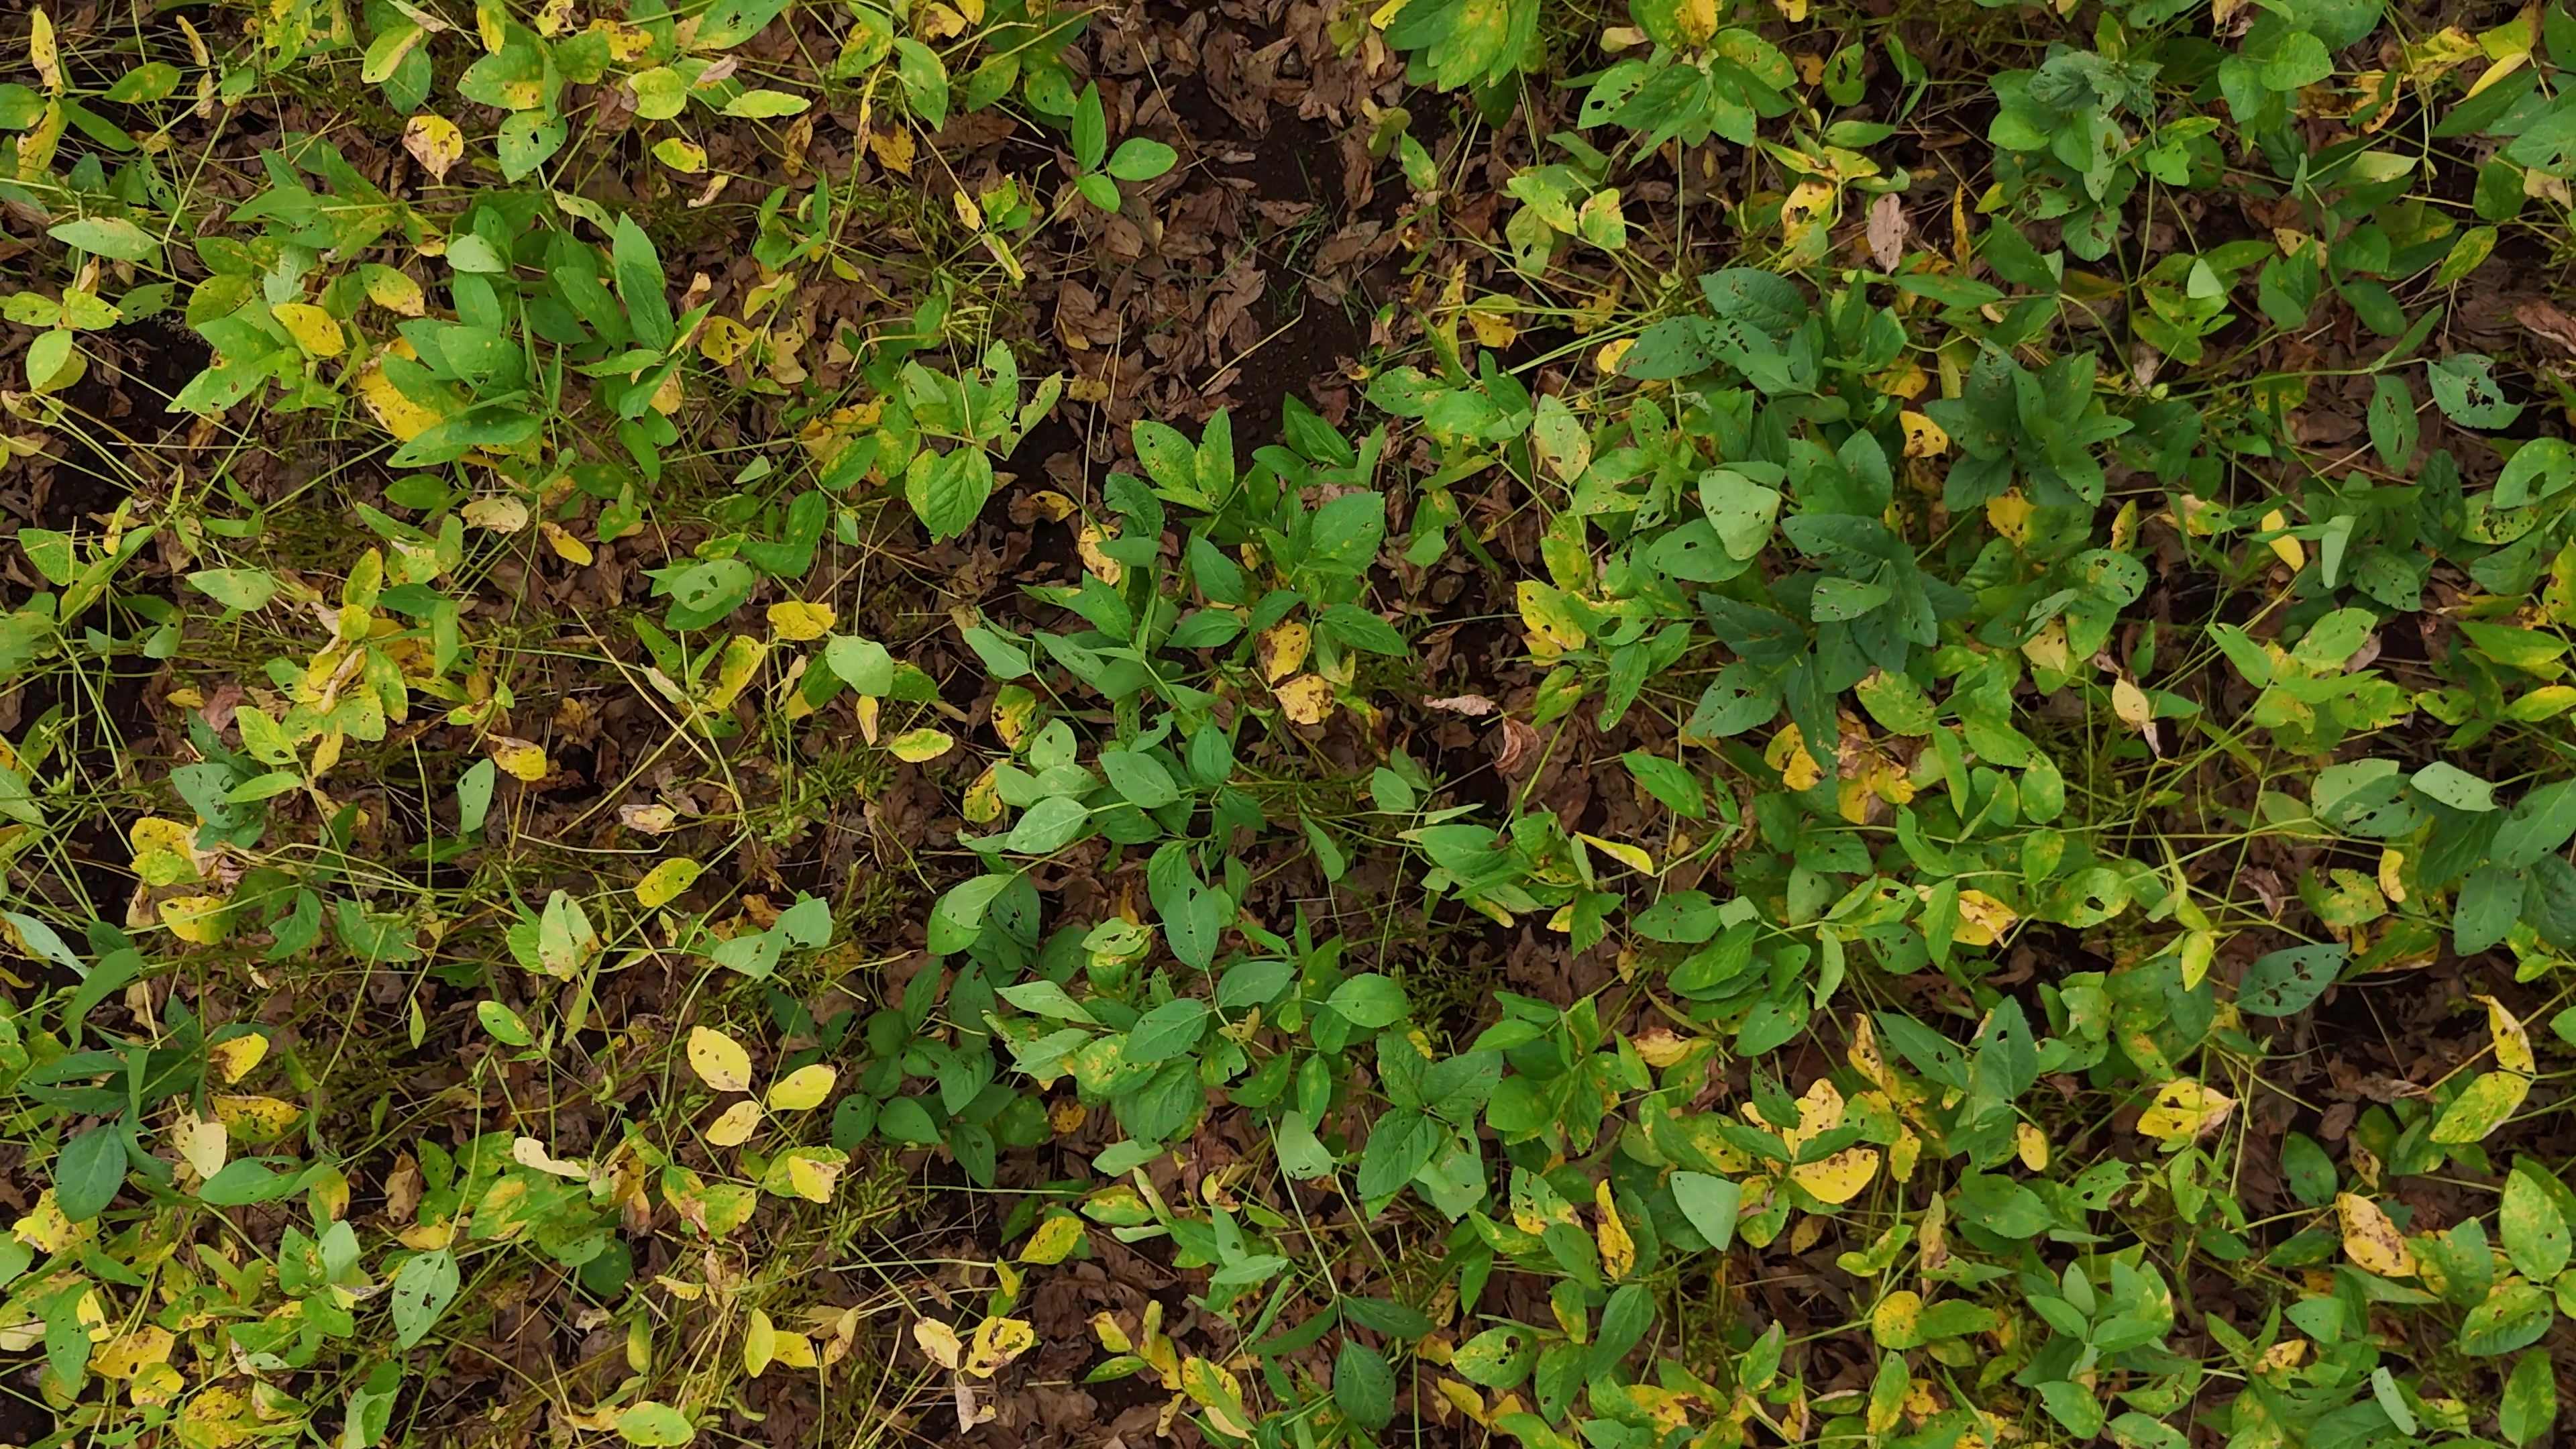
Label: Rust